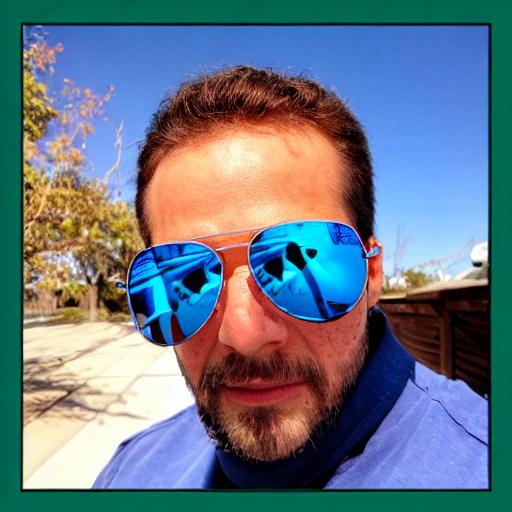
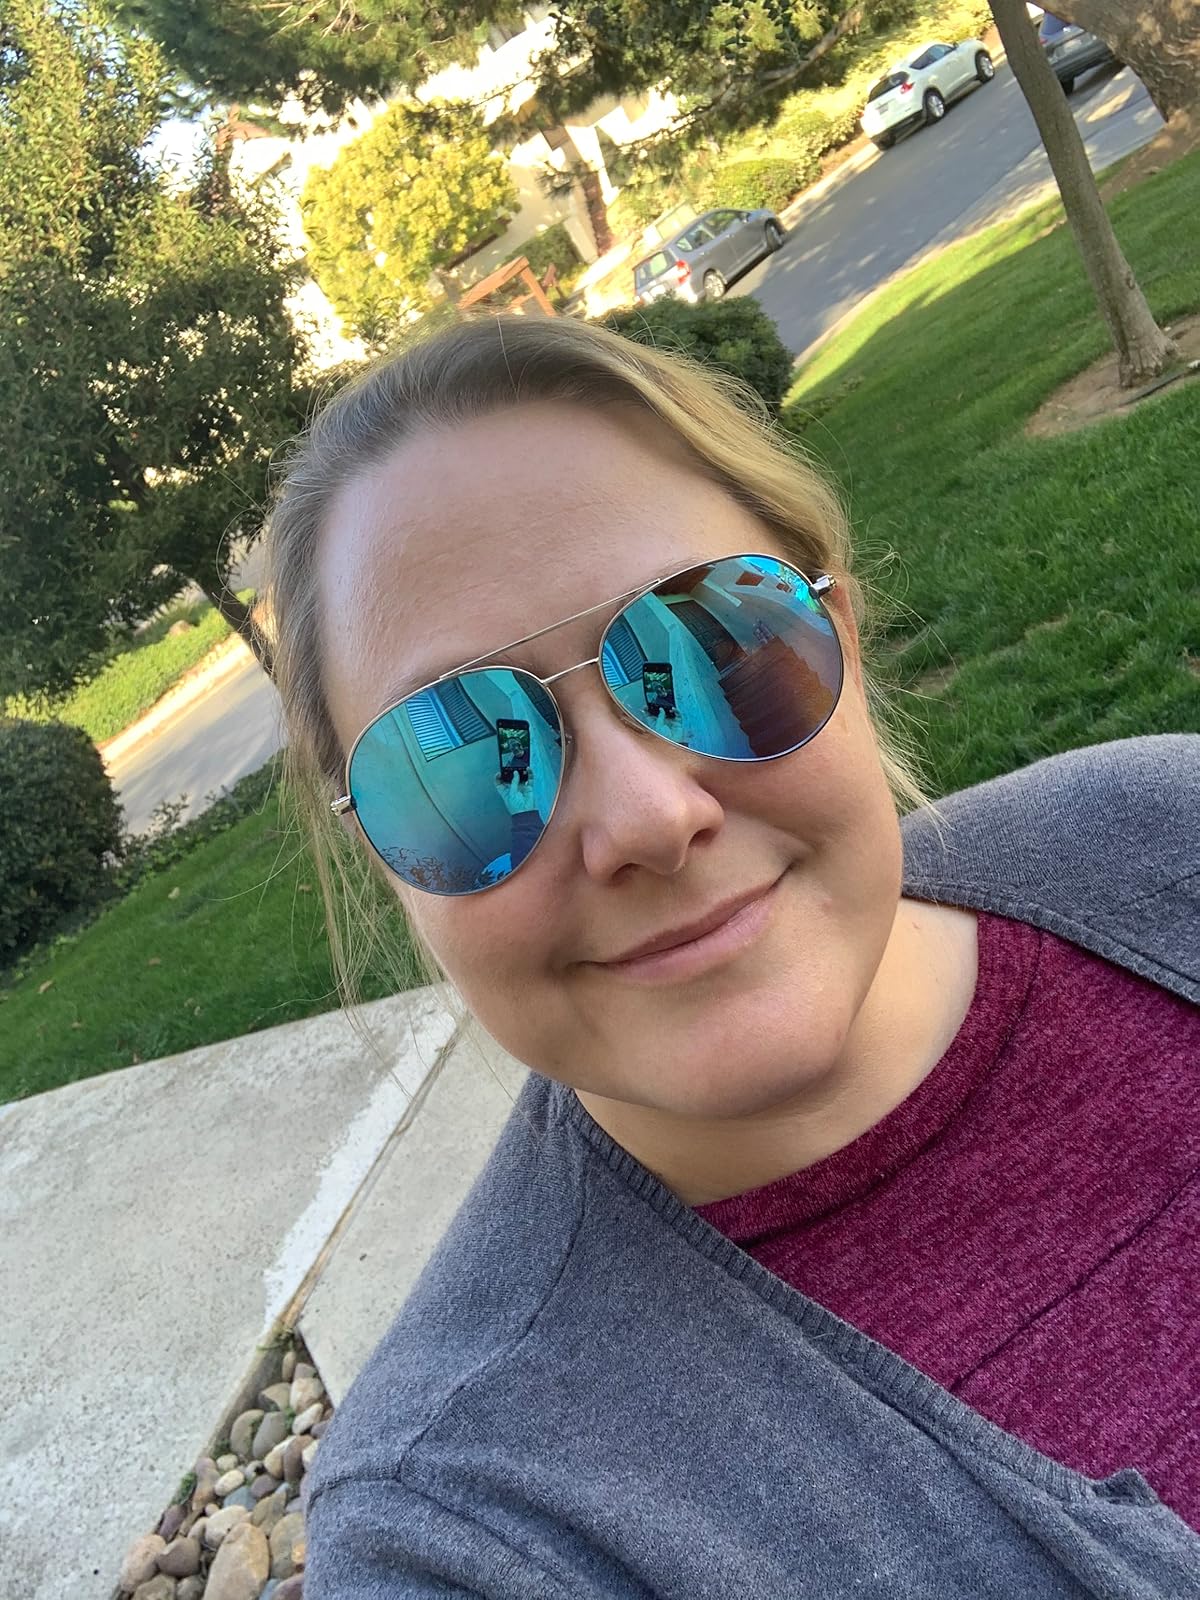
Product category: accessories_sunglasses
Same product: no